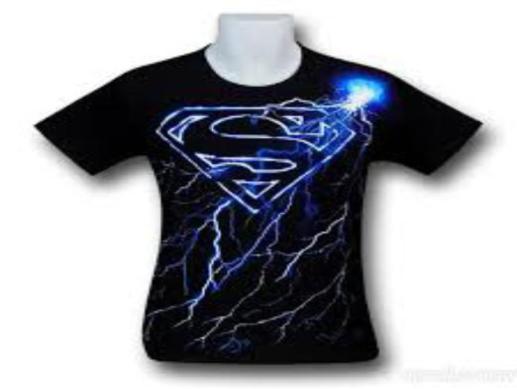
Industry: Leisure